Philip VI of France

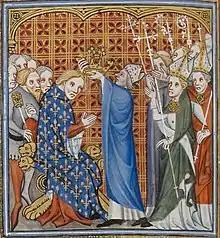
Coronation of Philip VI

In 1328, Philip's cousin Charles IV of France died without a son, leaving his widow Jeanne of Évreux pregnant. Philip was one of the two chief claimants to the throne of France. The other was King Edward III of England, who was Charles's nephew and closest male relative, being the son of Charles's sister Isabella of France. The Estates General had decided 12 years earlier that women could not inherit the throne of France. The question arose as to whether Isabella should have been able to transmit a claim that she herself did not possess. The assemblies of the French barons and prelates and the University of Paris decided that males who derive their right to inheritance through their mother should be excluded according to Salic law. As Philip was the eldest grandson of Philip III of France through the male line, he became regent instead of Edward, who was a maternal grandson of Philip IV and great-grandson of Philip III.